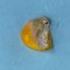
Maize quality: Bad